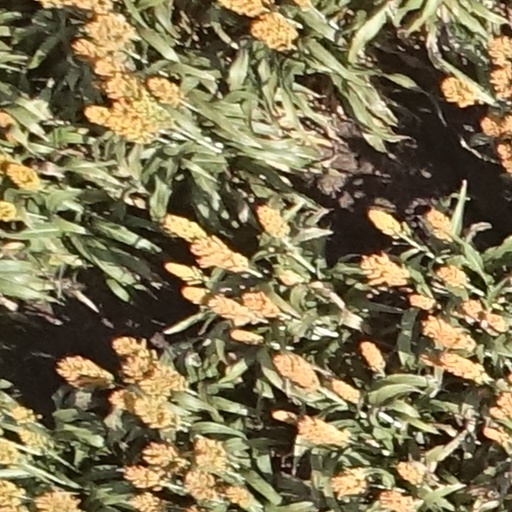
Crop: sorghum